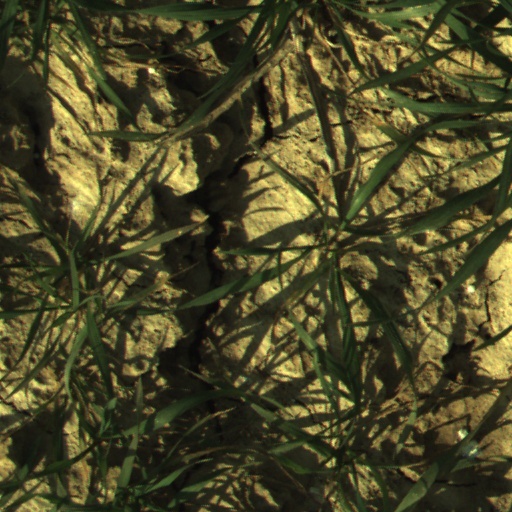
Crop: wheat